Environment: real
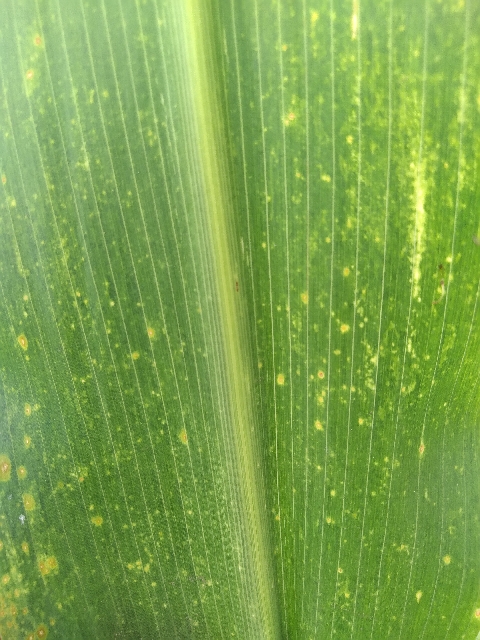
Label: lethal_necrosis